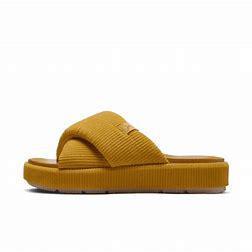
Brand: Jordan
Model: Sophia